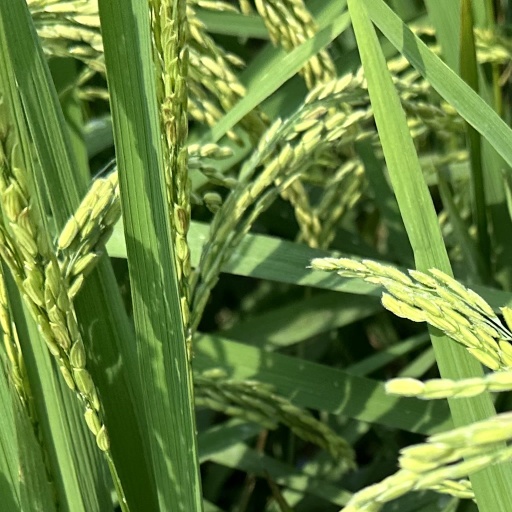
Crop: rice